Conservation Fallout

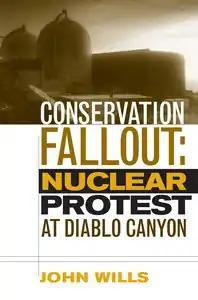

Widespread public opposition accompanied the rise of the U.S. nuclear industry during the 1960s and 1970s. In "Conservation Fallout", Wills examines one of the most controversial nuclear projects of the period: Pacific Gas and Electric's Diablo Canyon Power Plant, which was built in a relatively unsettled, biologically diverse, and scenic part of the central California coast. Wills bases his book on extensive interviews with the individuals involved, as well as on the archives of the Sierra Club, several protest organizations, public agencies, and PG&E.